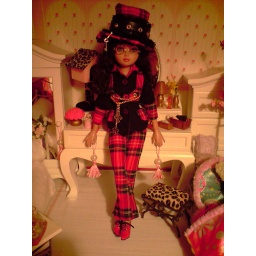
Sarah new Pants and top in black & red